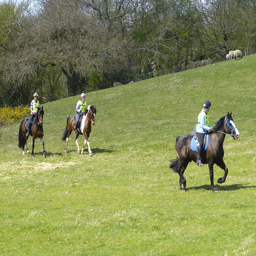
A group of horses being ridden in a grassy field.
Three people are riding horses across the green field.
Three different people riding horses up a hill.
Three people riding horses up a green grass covered slope.
Several people with numbers on riding horses on a field.